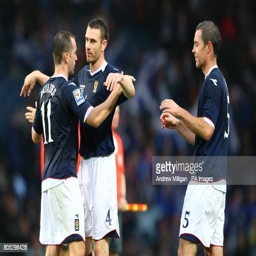
soccer player celebrates with football players after the final whistle